Gretchen Franklin

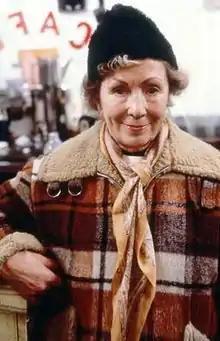
Franklin as Ethel Skinner in "EastEnders"

Gretchen Franklin (7 July 1911 – 11 July 2005) was an English actress and dancer with a career in show business spanning over 70 years. She played Ethel Skinner in the long-running BBC 1 soap opera "EastEnders" on a regular basis from 1985 until 1988. Following this, she made intermittent returns to the show, with her appearances becoming increasingly infrequent and brief. Her final appearance was in 2000, marking the demise of her character.